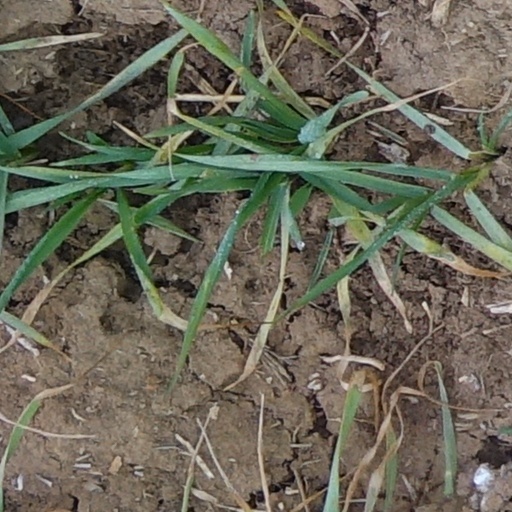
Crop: wheat